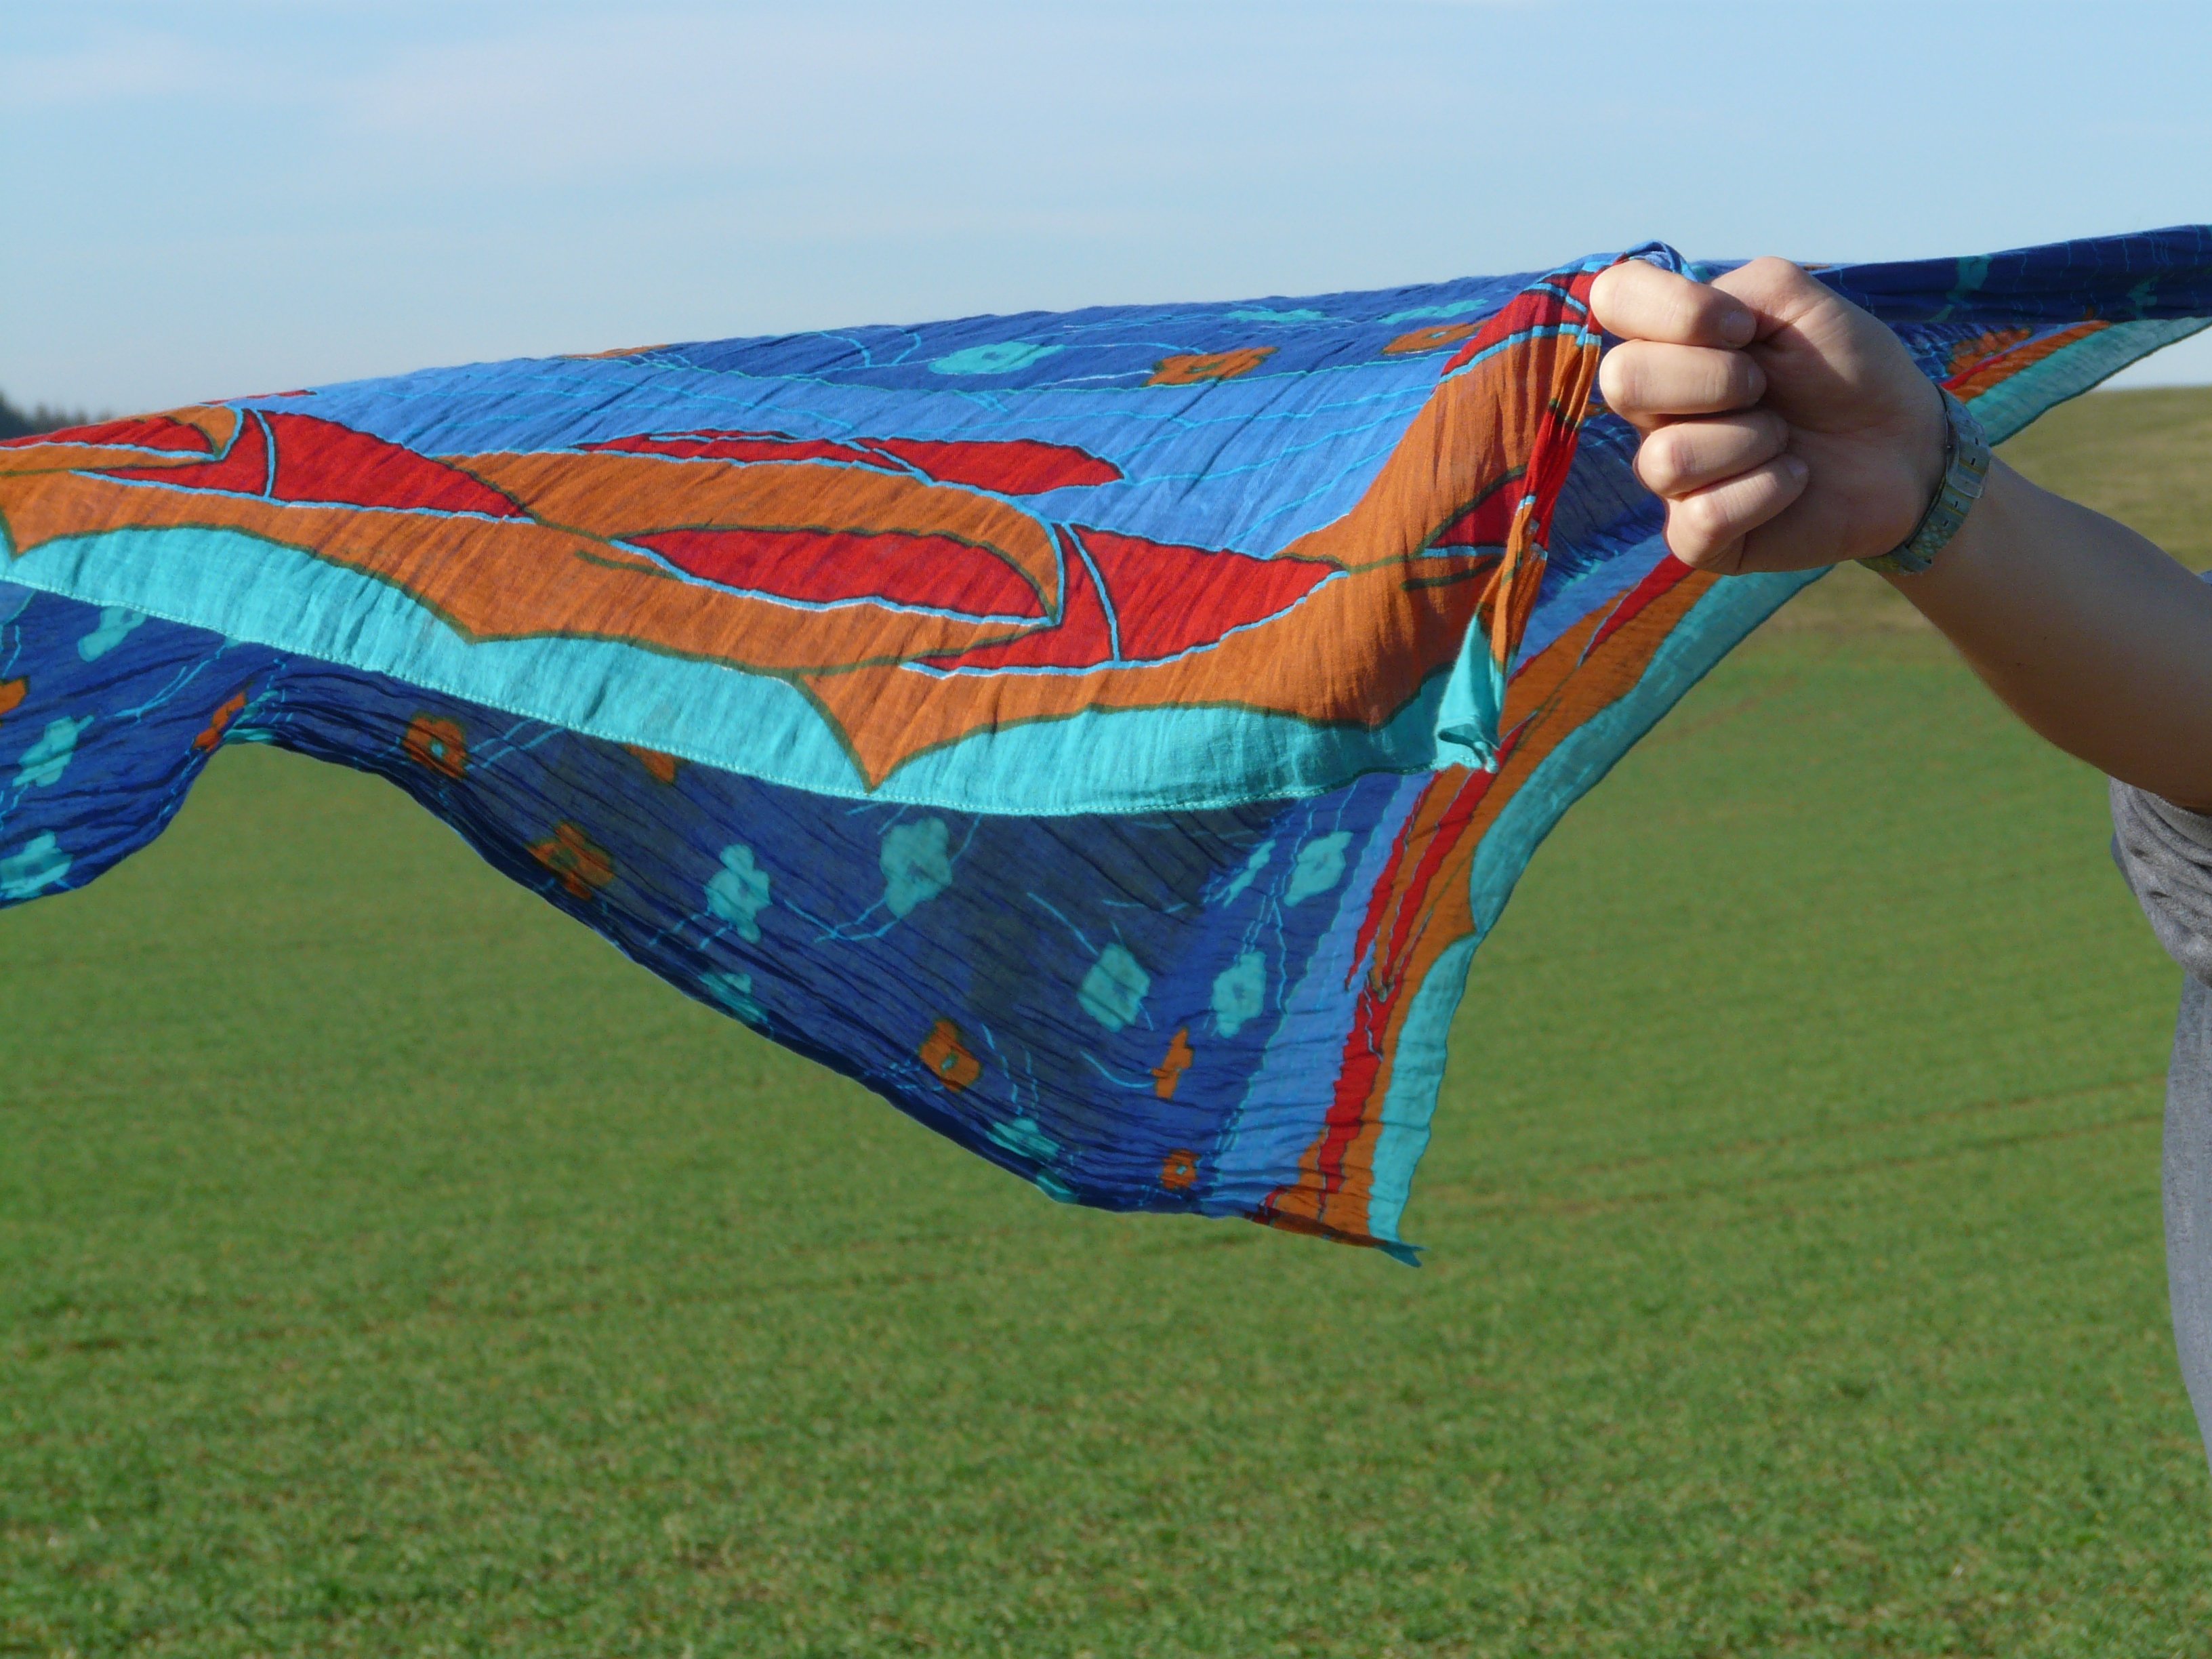
wind, kite, color, colorful, cloth, toy, scarf, fabric, sports, tissue, flutter, windsports, kite sports, sport kite